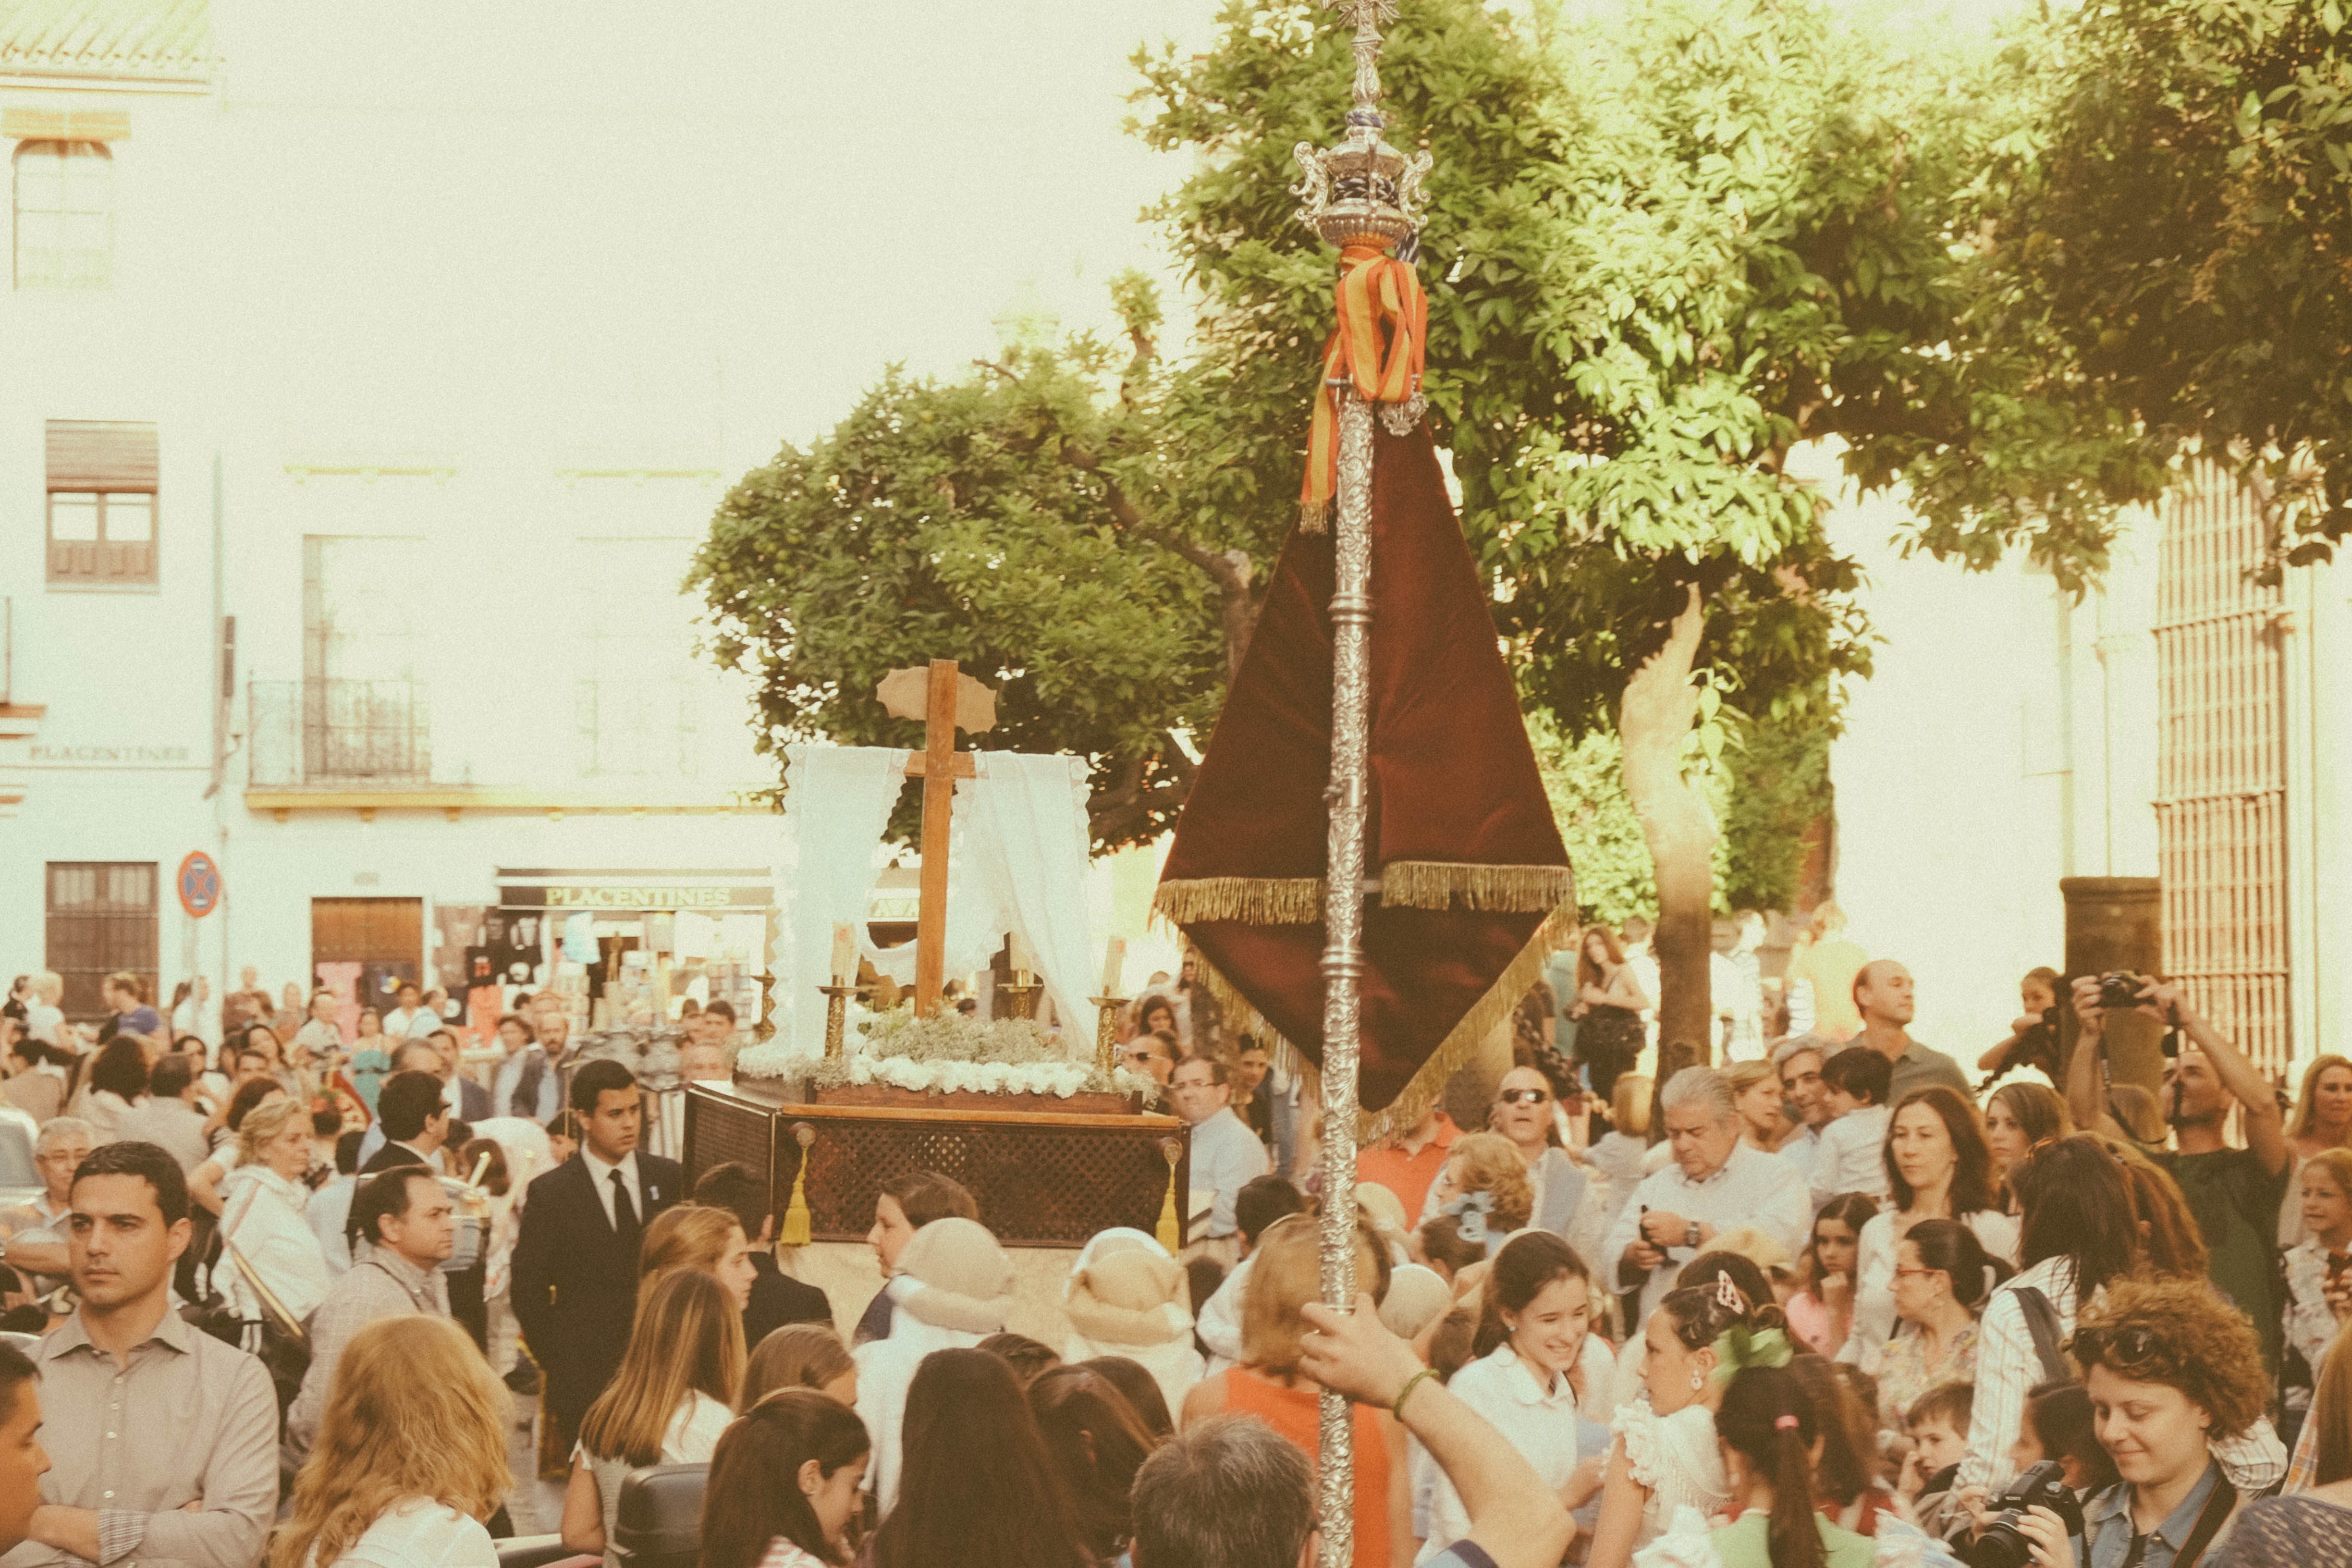
people, street, urban, sevilla, andalusia, cruzdemayo